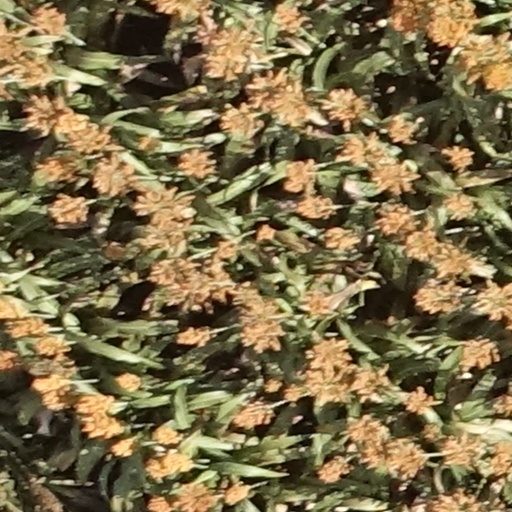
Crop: sorghum